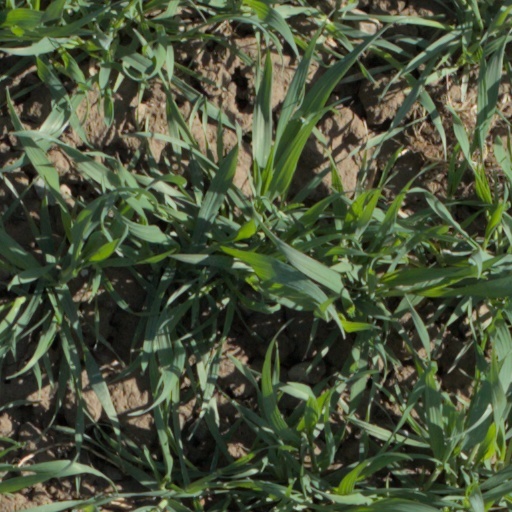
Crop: wheat